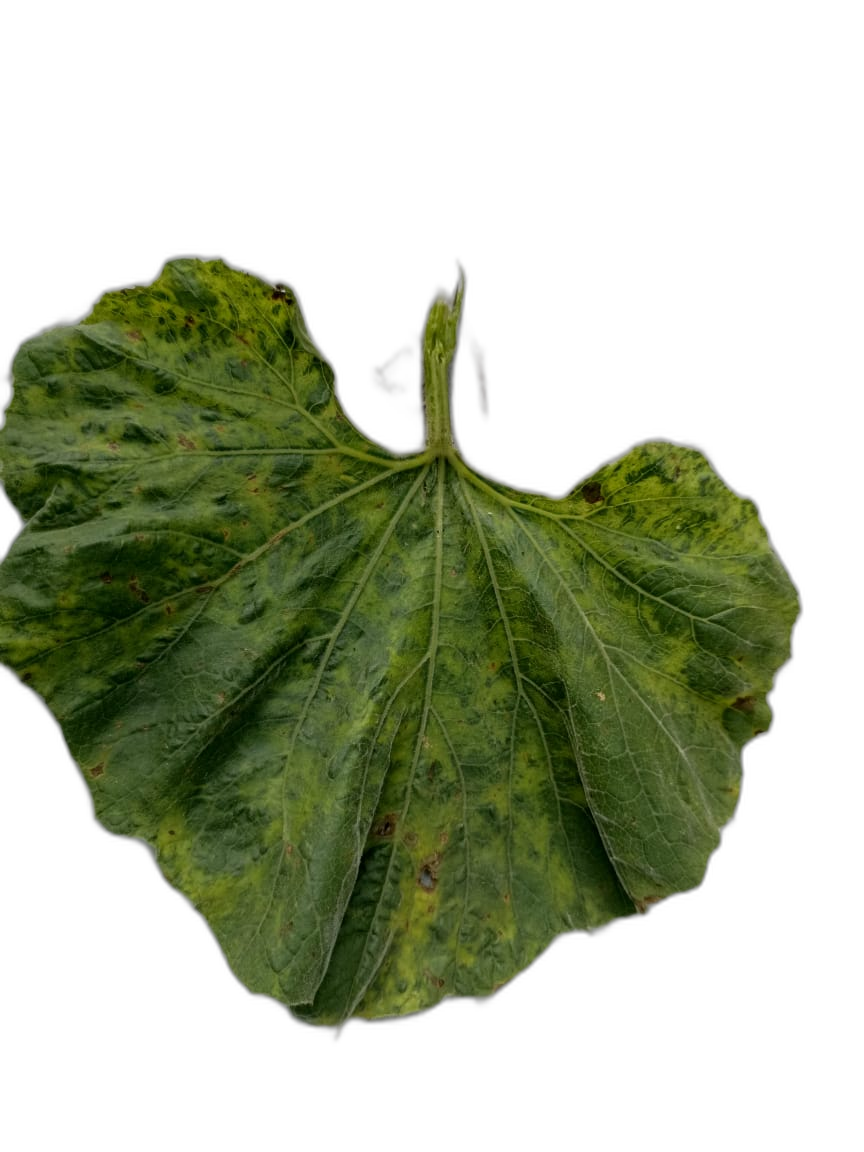
Crop: Bottle Gourd
Label: Mosaic_Virus